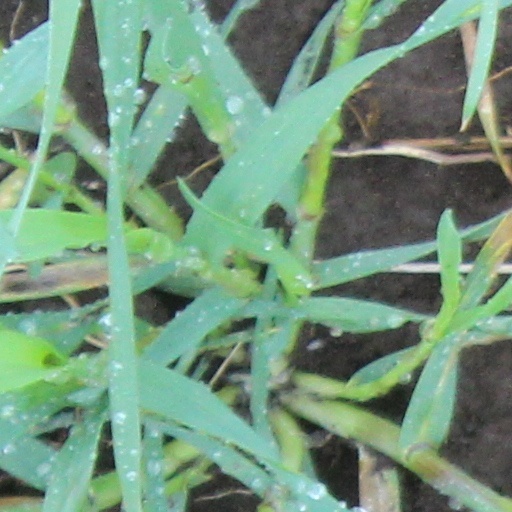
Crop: wheat